89th Operations Group

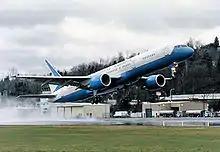
A C-32, a specially configured version of the Boeing 757-200 commercial intercontinental airliner

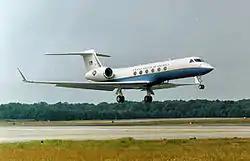
C-37A Gulfstream V

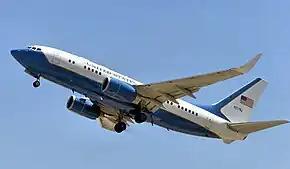
The C-40 B/C (Boeing 737 BBJ)

The 89th Operations Group (89 OG) is one of the operational flying and support components of the United States Air Force 89th Airlift Wing, utilizing C-37A and B, C-32, and C-40 aircraft. It is stationed at Joint Base Andrews, Maryland since 1991.